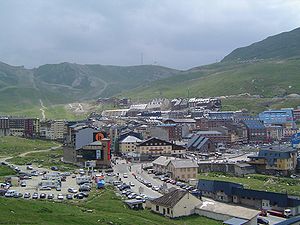
Andorra / Økonomi og erhvervsliv
Indkøbscenterlandsbyen Pas de la Casa ligger ved Envalirapasset, helt op til grænsen til Frankrig.
Andorra, officielt Fyrstendømmet Andorra, er et lille land, som ligger mellem Frankrig og Spanien i den østlige del af bjergkæden Pyrenæerne. Gennem århundreder har Andorra været et diarki med to samfyrster som statsoverhoveder: biskoppen af Urgell og Frankrigs statsoverhoved. Ordningen med to samfyrster blev traktatfæstet i 1278. Først i 1993 blev landet en suveræn stat efter at have indgået en aftale om dette med Frankrig og Spanien. Dermed blev Andorra et fuldgyldigt medlem af det internationale samfund og blev optaget som medlem i FN, Europarådet og en række andre internationale mellemstatslige organisationer.